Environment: real
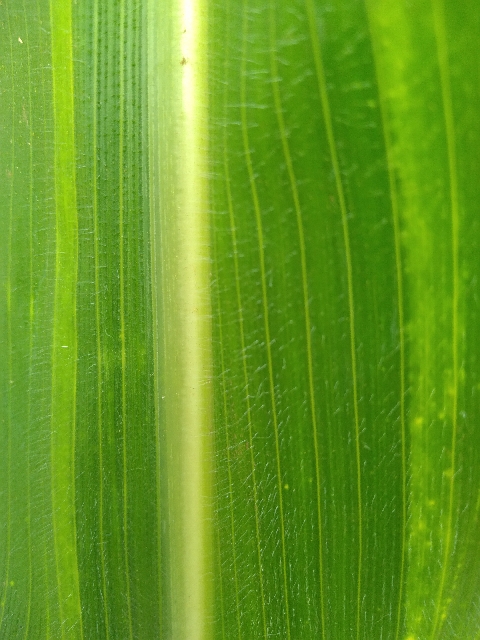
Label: lethal_necrosis